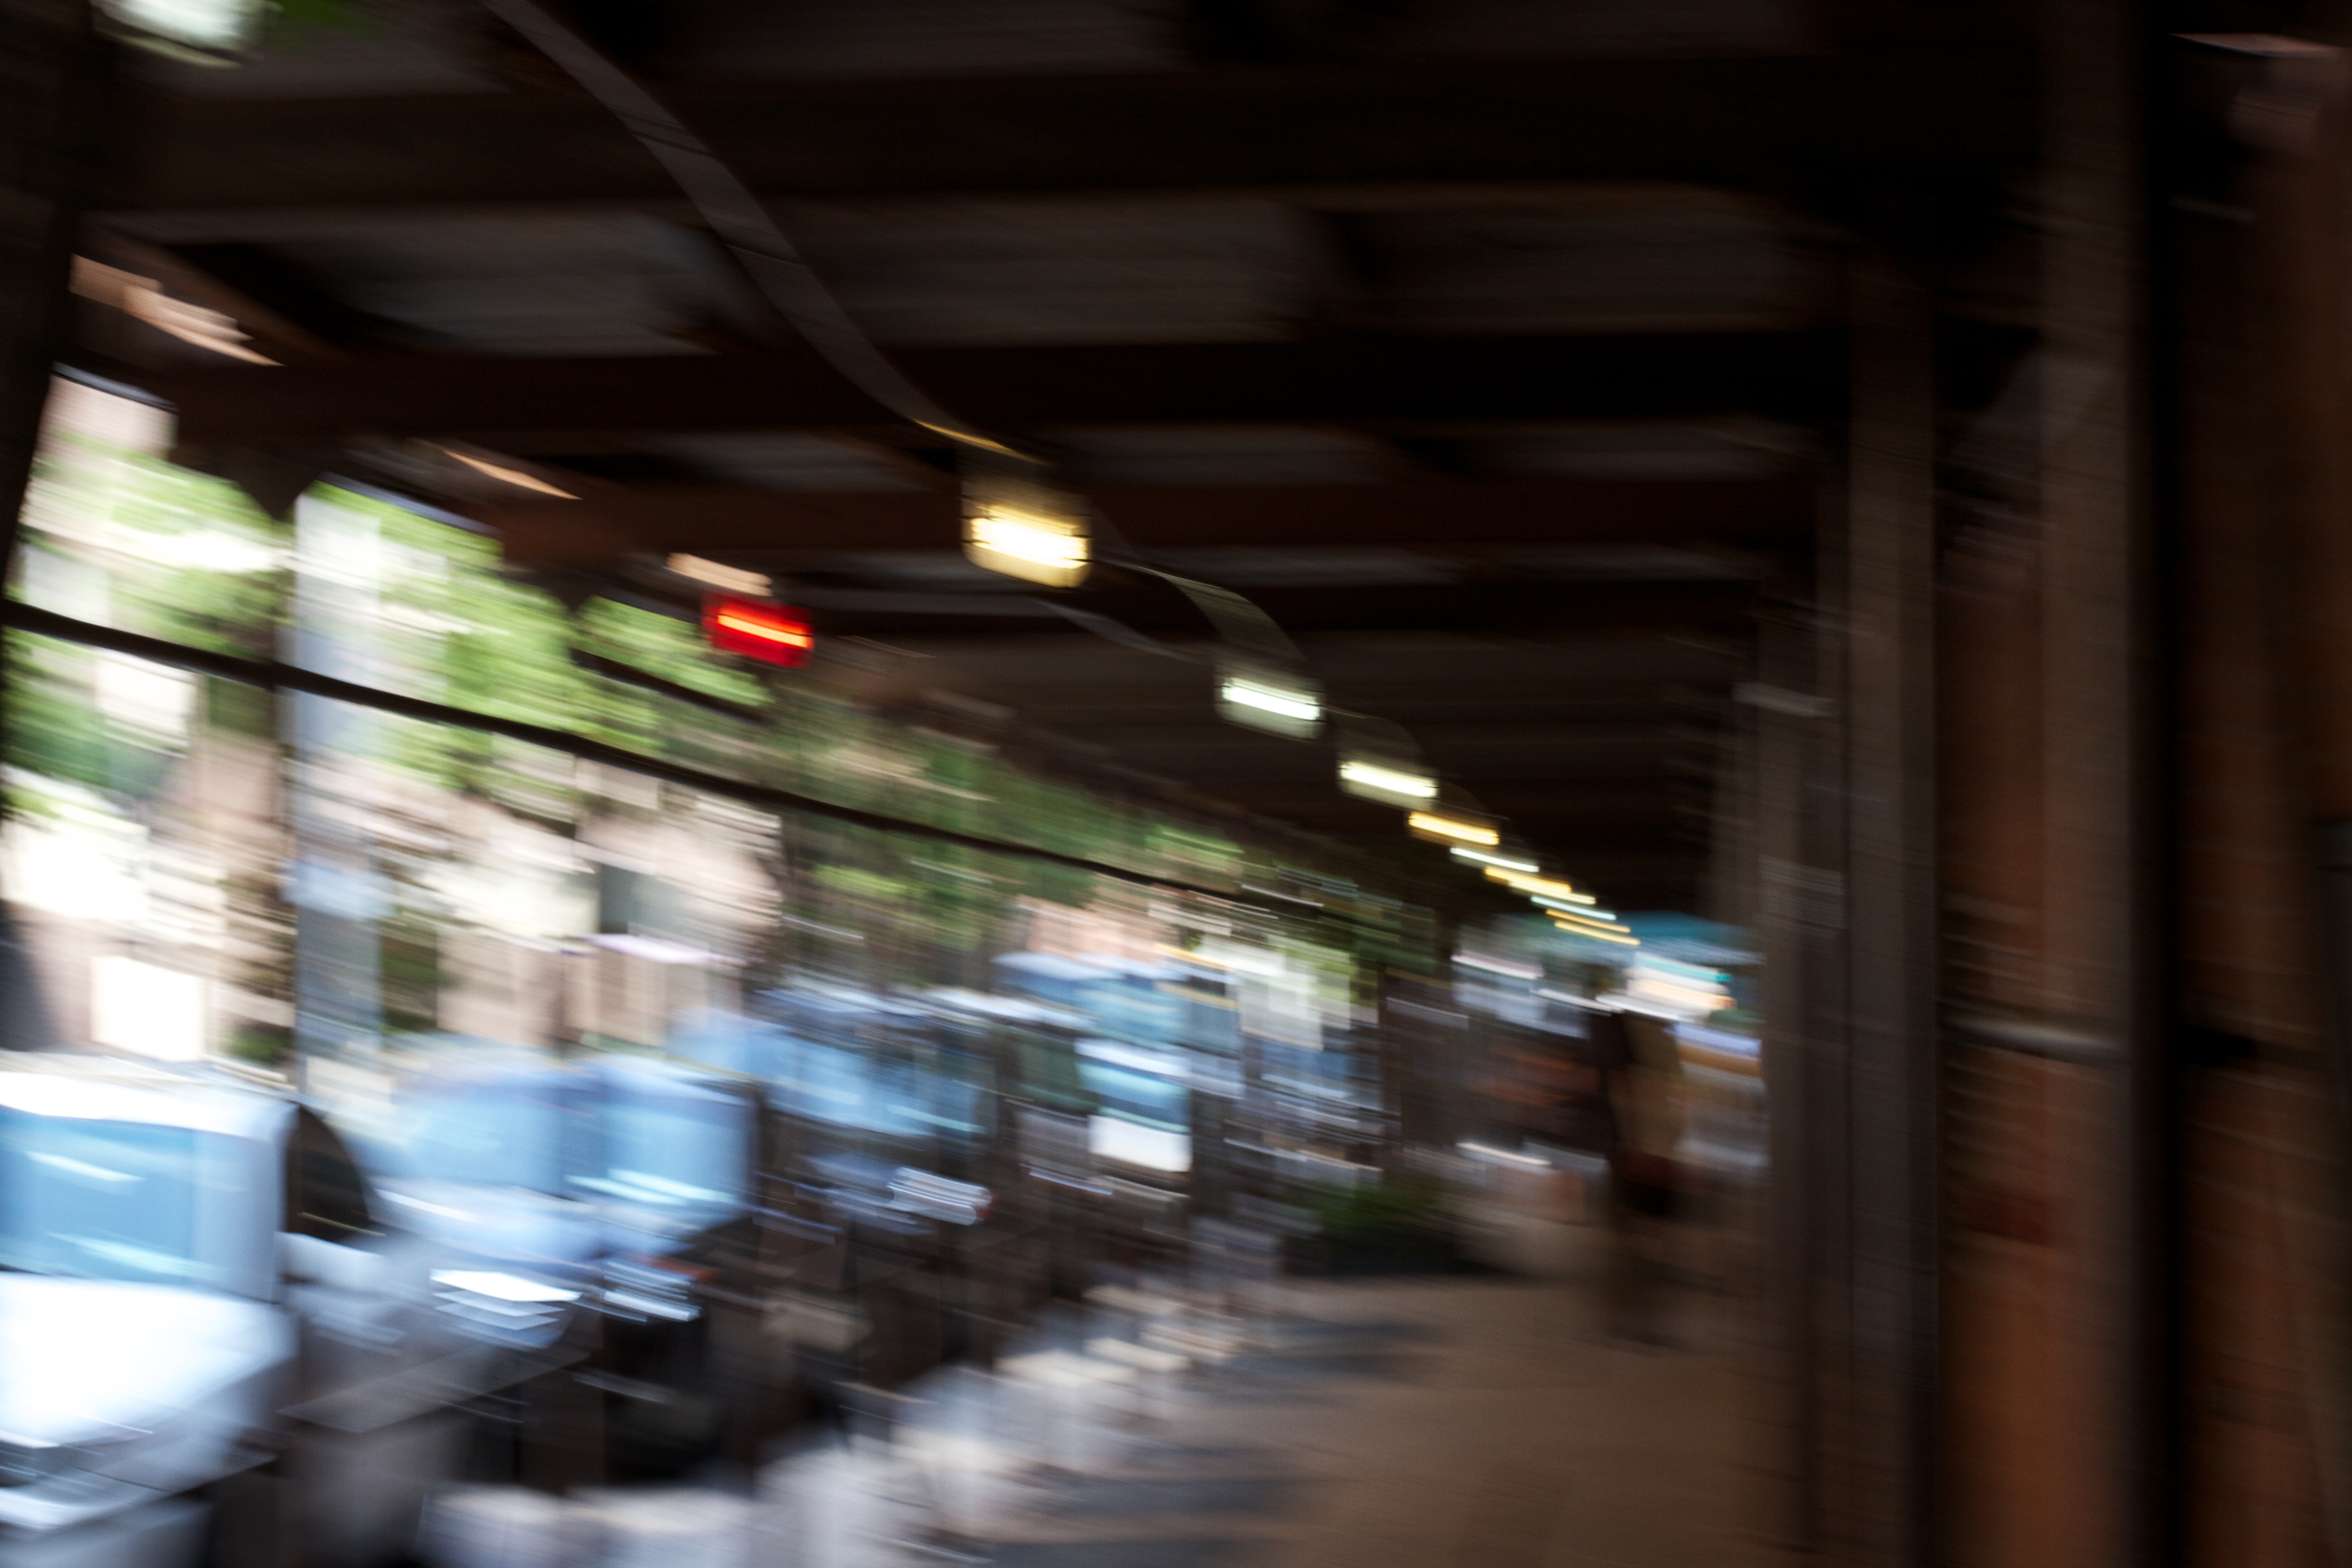
light, road, street, night, transport, lighting, public transport, raildog, urban area